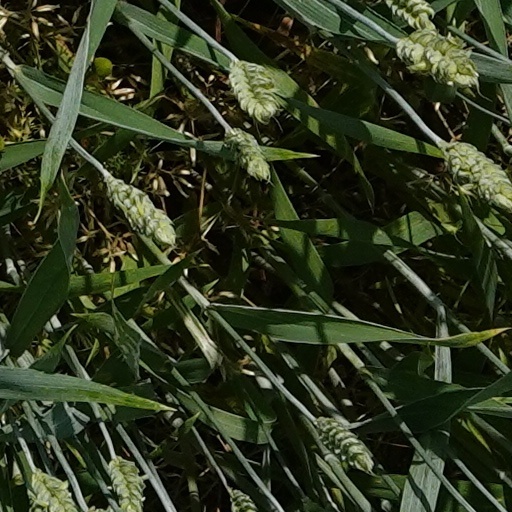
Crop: wheat